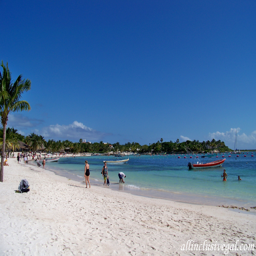
beach looking north on a sunny day